Buddy Childers

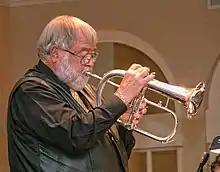
Buddy Childers, here playing fluegelhorn, at Newport Beach CA in 2003

At the rehearsal he sat me down in the first trumpet chair, had the first trumpet player sit out. I played about eight or nine things in a row and the adrenalin was really flying that day. I was 16 I probably looked about 13, but I played considerably more maturely than that. 'Well, what do you want to do?' he said after that was over. 'I want to join your band.' 'But you're so young.' 'I gotta join your band,' I said. I had this thing in my mind that I had to join a name band at 16 or I'd never be able to make it as a musician. I was thinking of Harry James so young with Ben Pollack and then with Benny Goodman, and Corky Corcoran who joined Sonny Dunham when he was 16 and then became Harry James's leading soloist the next year. So I made it by three weeks. I only had a couple of months before I graduated but I wasn't interested in that, I was only interested in playing.